Hugh II, Count of Blois

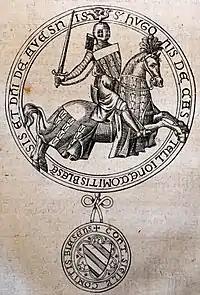
Seal (sugullum) of Hugh II of Chatillion, count of Blois and lord of Avesn: S[IGILLUM] HUGONIS DE CASTELLIONE COMITIS BLESENSIS ET D[OMI]NI DE AVESNIS

Hugh II of Châtillon (died 1307), son of Guy III, Count of Saint-Pol, and Matilda of Brabant, was count of St Pol 1289–1292 and Count of Blois 1292–1307.